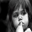
Label: girl